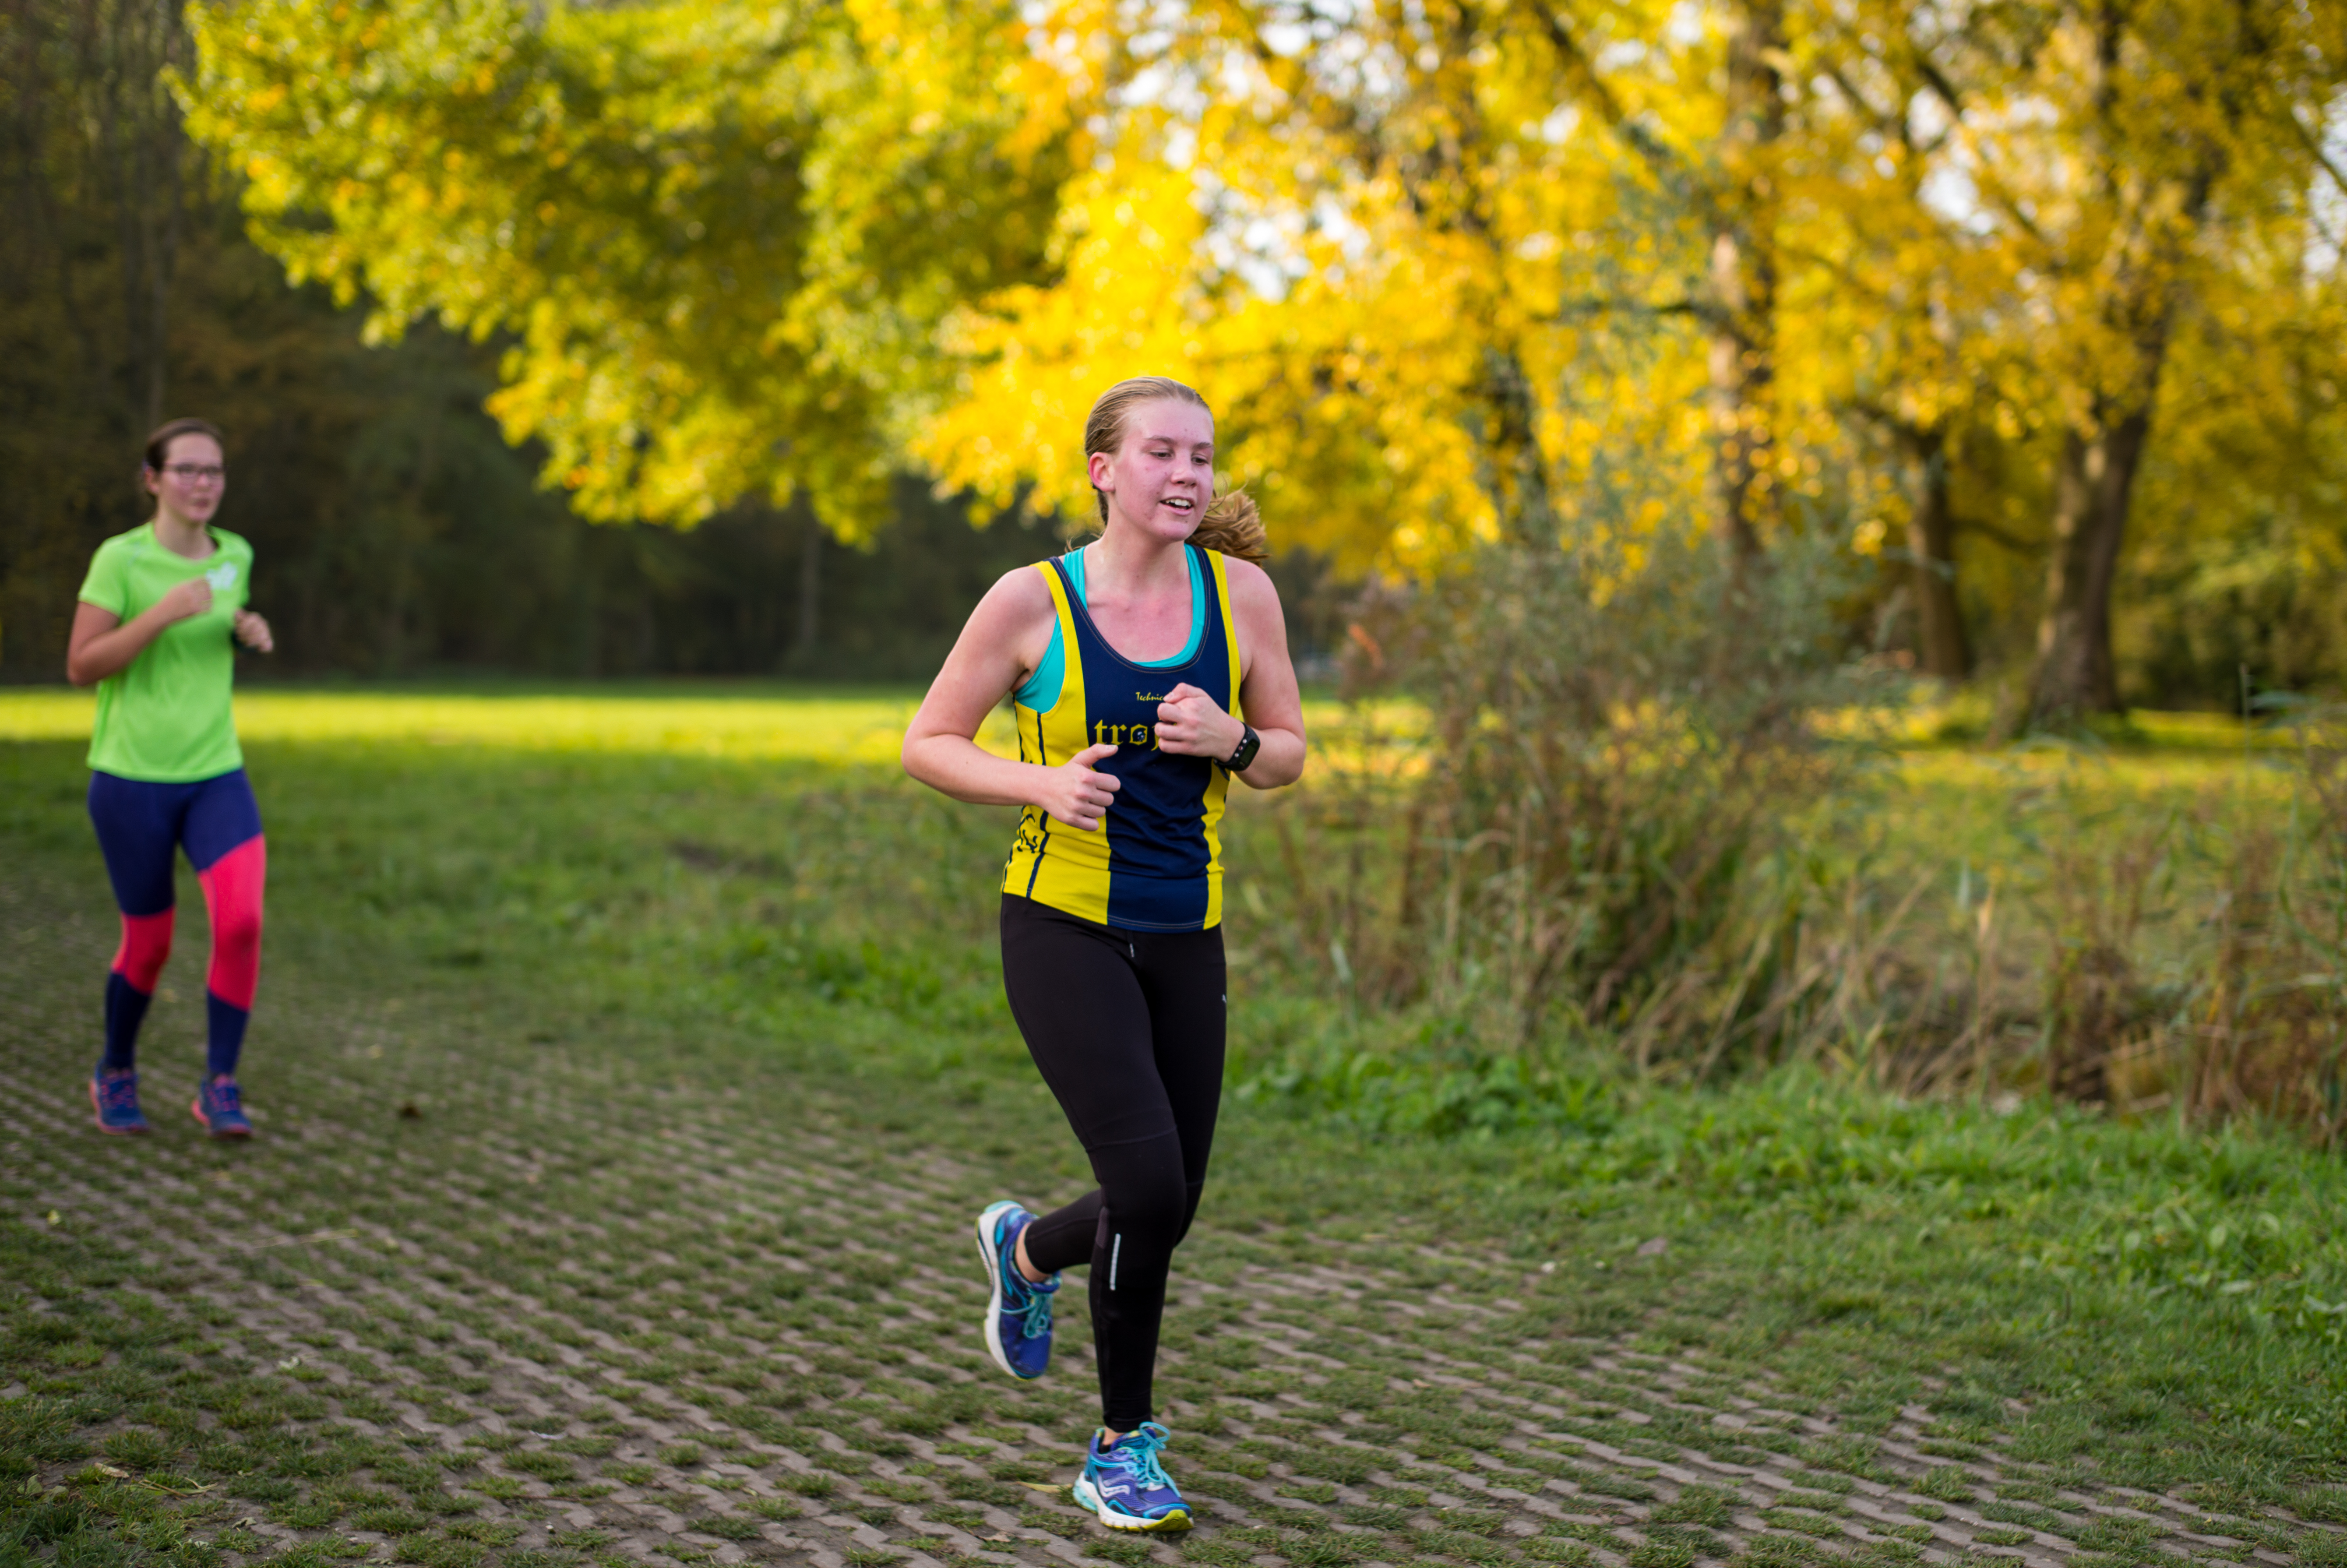
person, running, country, recreation, europe, high, park, jogging, cross, ash, race, competition, woods, holland, hague, amsterdam, netherlands, international, girls, m, team, sports, dutch, boys, 50, school, runners, endurance, junior, leica, 240, summilux, varsity, athletics, meet, bos, isa, amsterdamse, physical exercise, outdoor recreation, human action, individual sports, endurance sports, ultramarathon, duathlon, cross country running